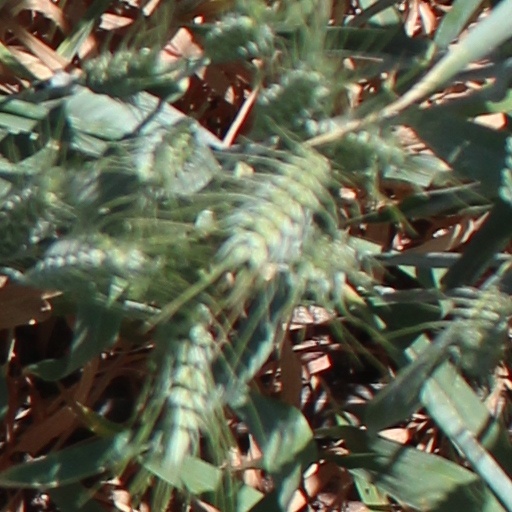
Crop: wheat